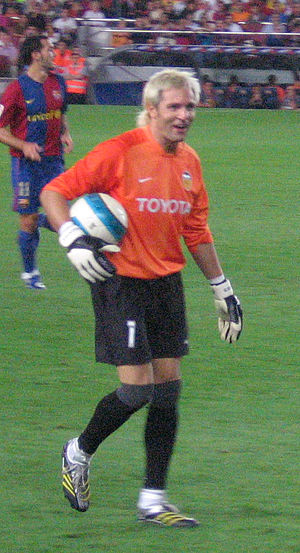
Santiago Cañizares
Santiago Cañizares
José Santiago Cañizares Ruiz, er en tidligere spansk fodboldspiller, der var målmand hos Real Madrid og Valencia.